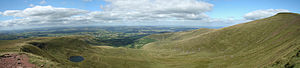
Brecon Beacons / Eksterne kilder og henvisninger
:Image:View down from Corn Du - Brecon Beacons National Park - Wales UK.jpg